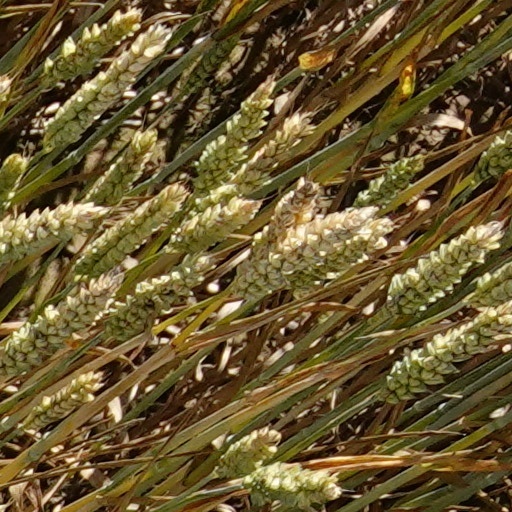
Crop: wheat